Chromecast

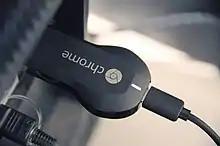
A first-generation Chromecast plugged into the HDMI port of a TV

All Chromecast devices offer at least two methods to stream content: the first employs mobile and web apps that include the Google Cast technology; the second, which applies to video models, allows mirroring of content from the web browser Google Chrome running on a personal computer, as well as content displayed on some Android devices. In both cases, playback is initiated through the "cast" button on the sender device.